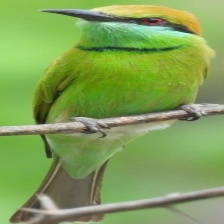
Species: ASIAN GREEN BEE EATER
Scientific name: MEROPS ORIENTALIS
ImageNet parent category: bee_eater